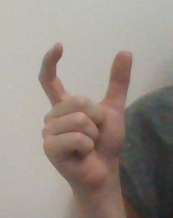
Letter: nun